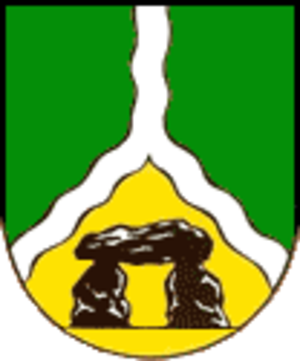
Oldendorf (Luhe) est une municipalité allemande du land de Basse-Saxe et l'Arrondissement de Lunebourg. En 2014, elle comptait 999 hab.